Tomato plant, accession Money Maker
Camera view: vertical (180 deg); turntable rotation: 0 degrees
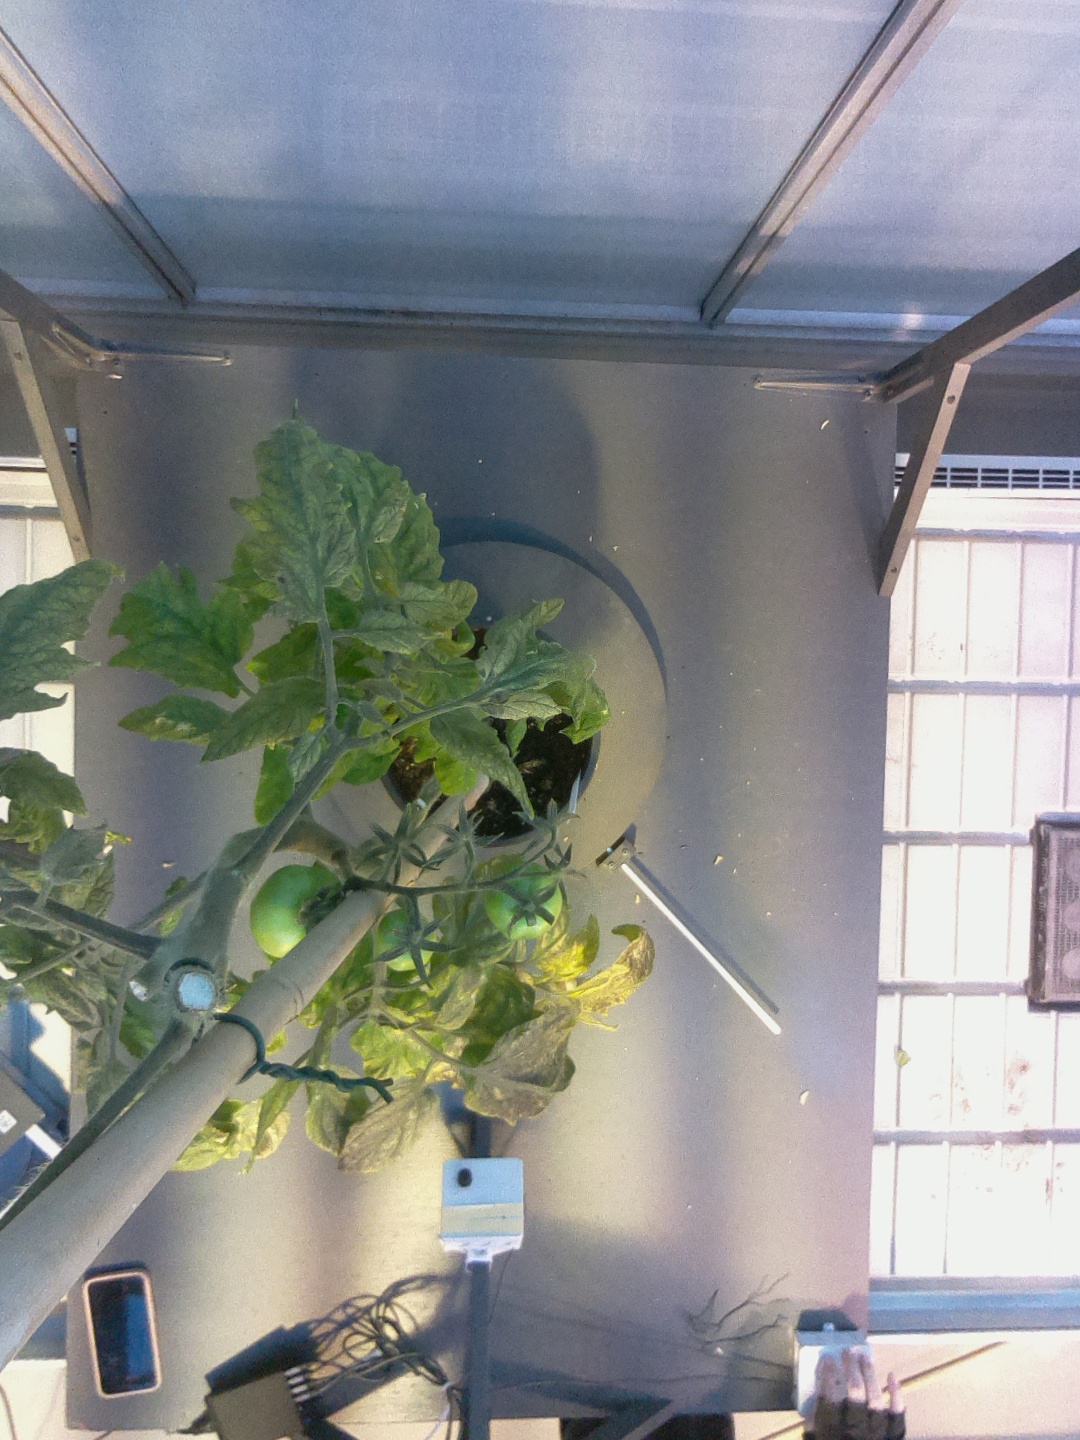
BBCH growth stage 76: 60%-70% of final fruit size